South Salem Covered Bridge

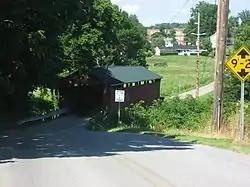
Western end of the bridge

The South Salem Covered Bridge is a historic covered bridge in northwestern Ross County, Ohio, United States. It was built in the 1870s and has been designated a historic site because of its well-preserved historic engineering. Since its construction, it has carried Lower Twin Road over Buckskin Creek in Buckskin Township. The bridge is a wooden Smith truss bridge, built in 1873 according to a design patented by Ohioan Robert Smith in the late 1860s. Eight wooden panels wide, it rests on stone abutments and is covered with a metal roof.